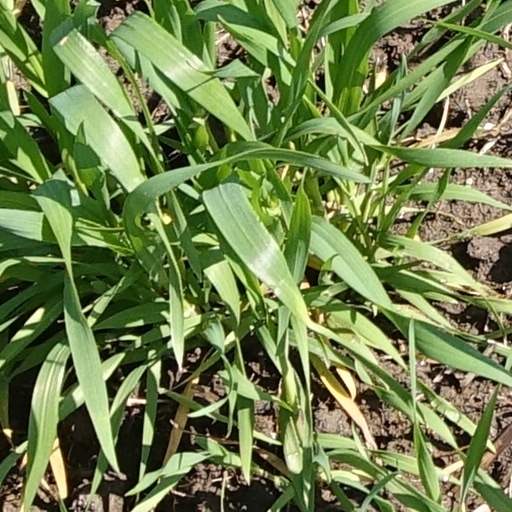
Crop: wheat